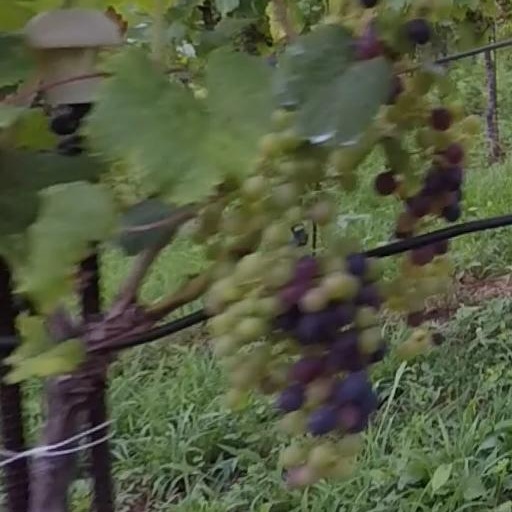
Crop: grape